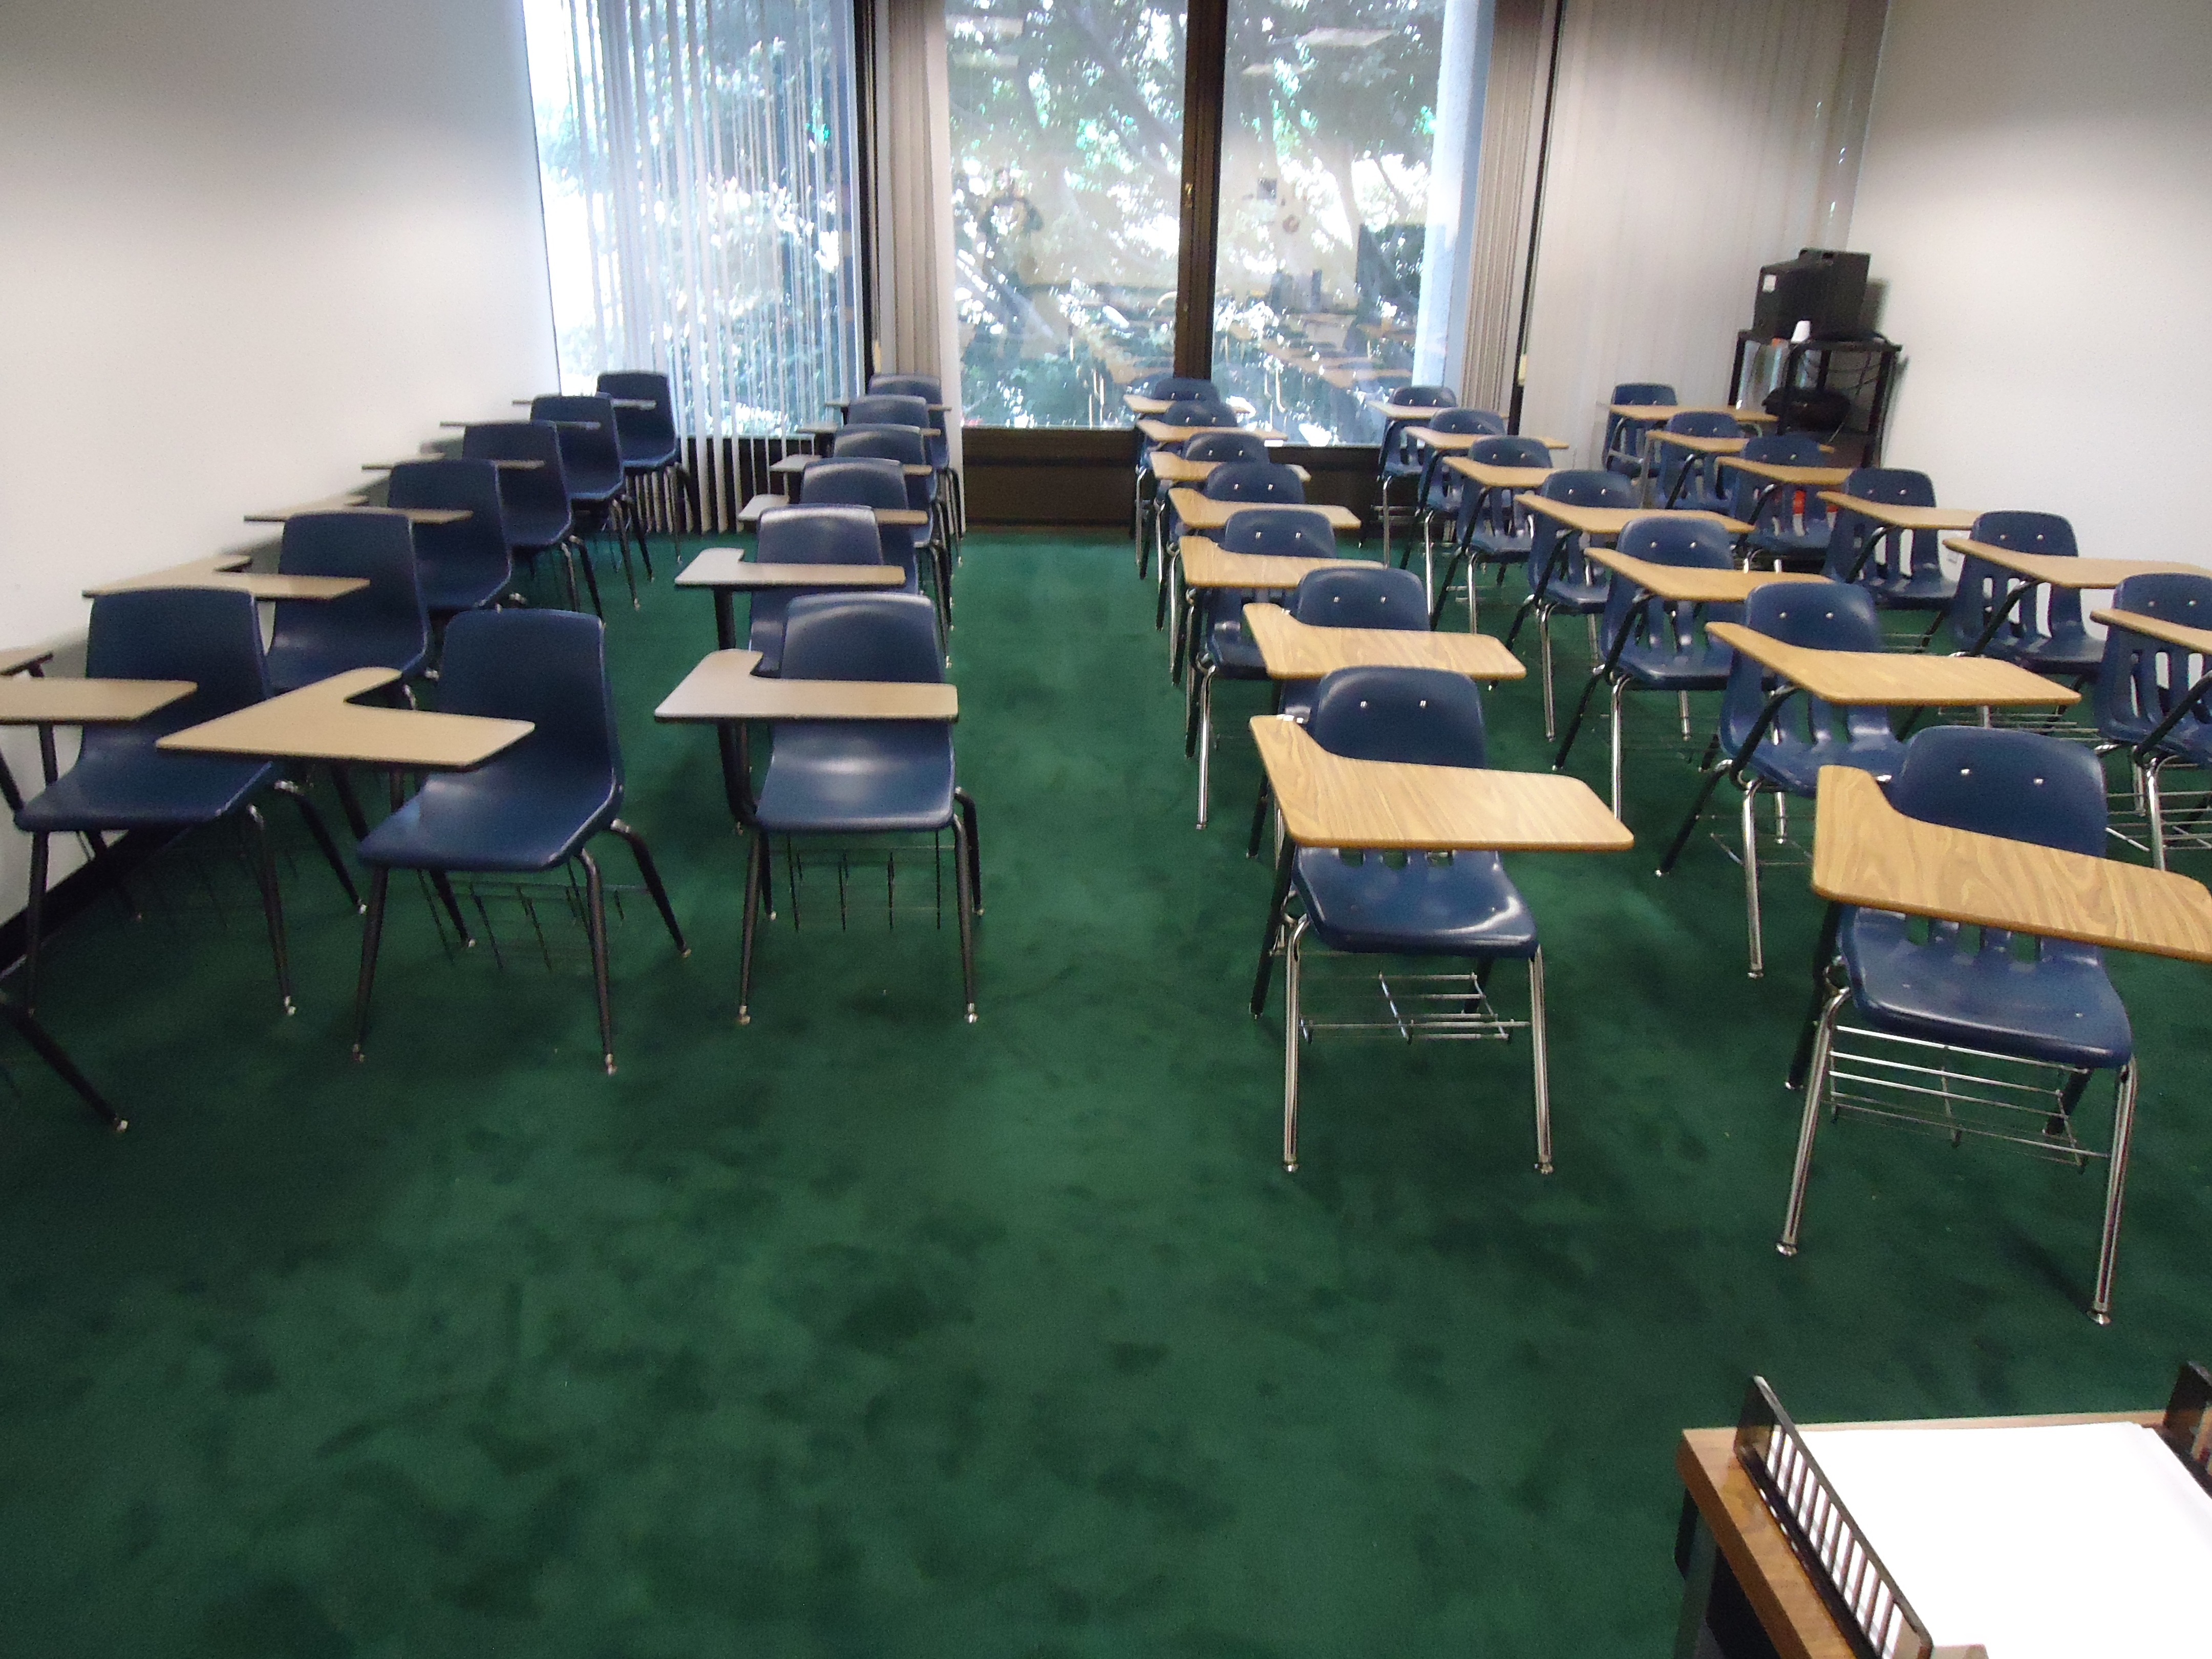
desk, table, auditorium, chair, interior, window, meeting, green, empty, room, classroom, chairs, inside, tables, school, carpet, class, convention, nobody, desks, conference hall